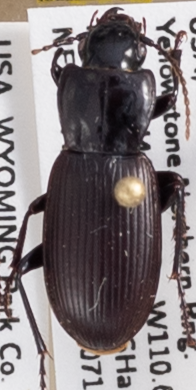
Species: Pterostichus protractus
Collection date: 2018-07-12
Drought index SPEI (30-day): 0.662
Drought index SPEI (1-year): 2.09
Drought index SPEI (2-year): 0.992